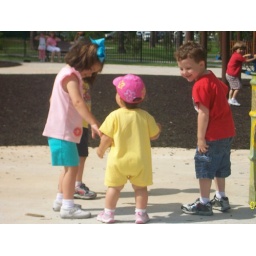
you're in the pink hat